Villa Cerami, Catania

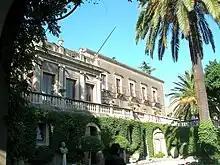
Facade of the villa

The Villa Cerami was once a semirural villa, located at the edge of the urban center and with a sizable surrounding garden, located at the Northern end of via Crocifero (#91), in the city of Catania, Sicily, southern Italy. Once a private home, it now houses the offices of the School of Jurisprudence (Law) of the University of Catania. It is located on a rise above the city, the villa was built atop the ruins of part of the Roman amphitheater of which some ruins are visible in nearby Piazza Stesicoro. Adjacent or nearby are three Sant'Agata churches: "la Vetere", "al Carcere", and "alla Fornace". The route down via Crocifero passes four major Baroque churches and convents.